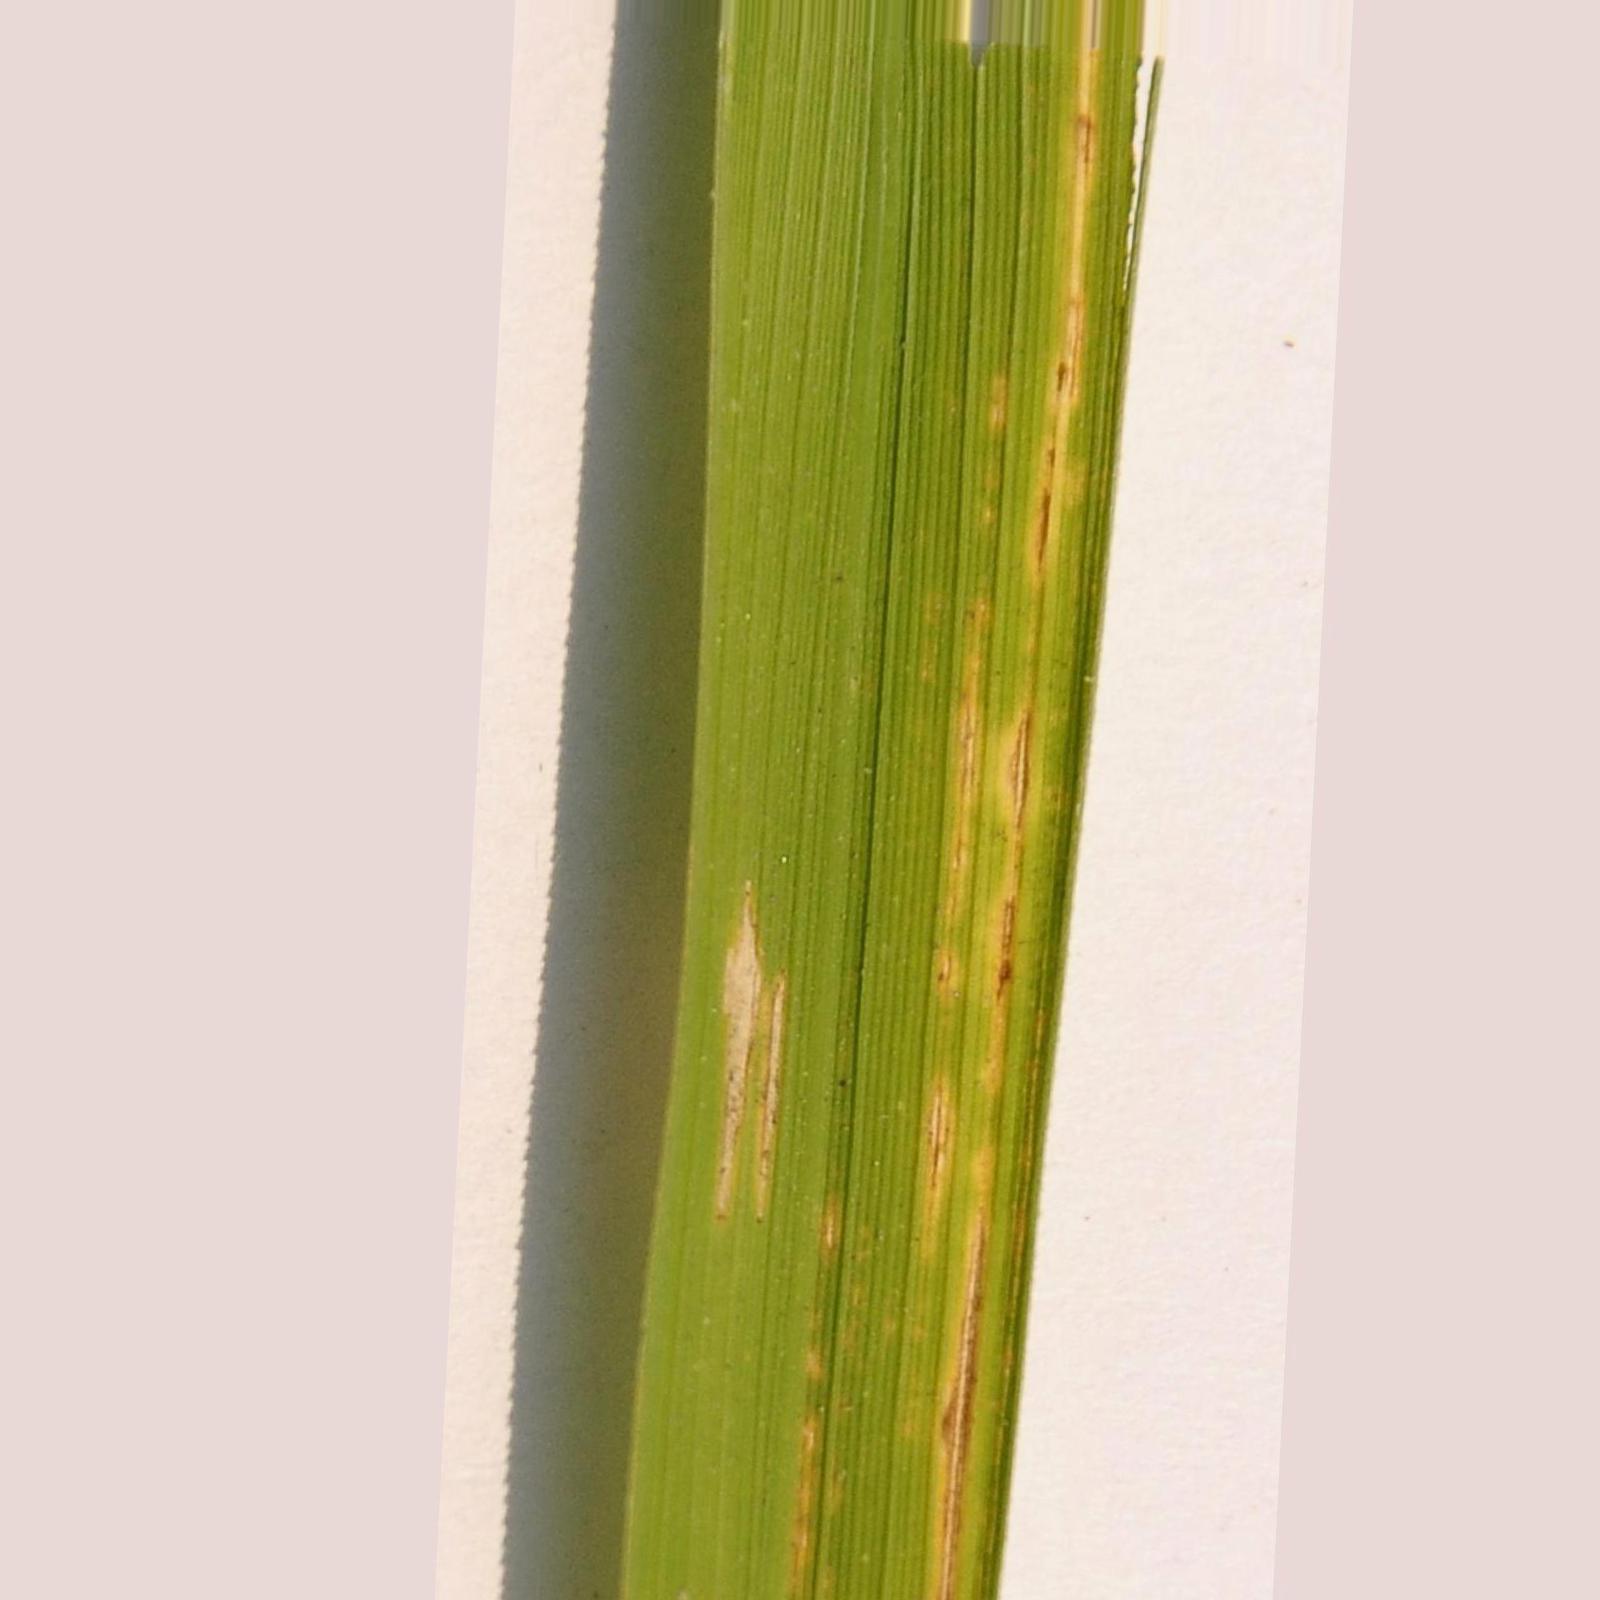
Nhãn: Bệnh Bạc lá (Bacterial leaf blight)